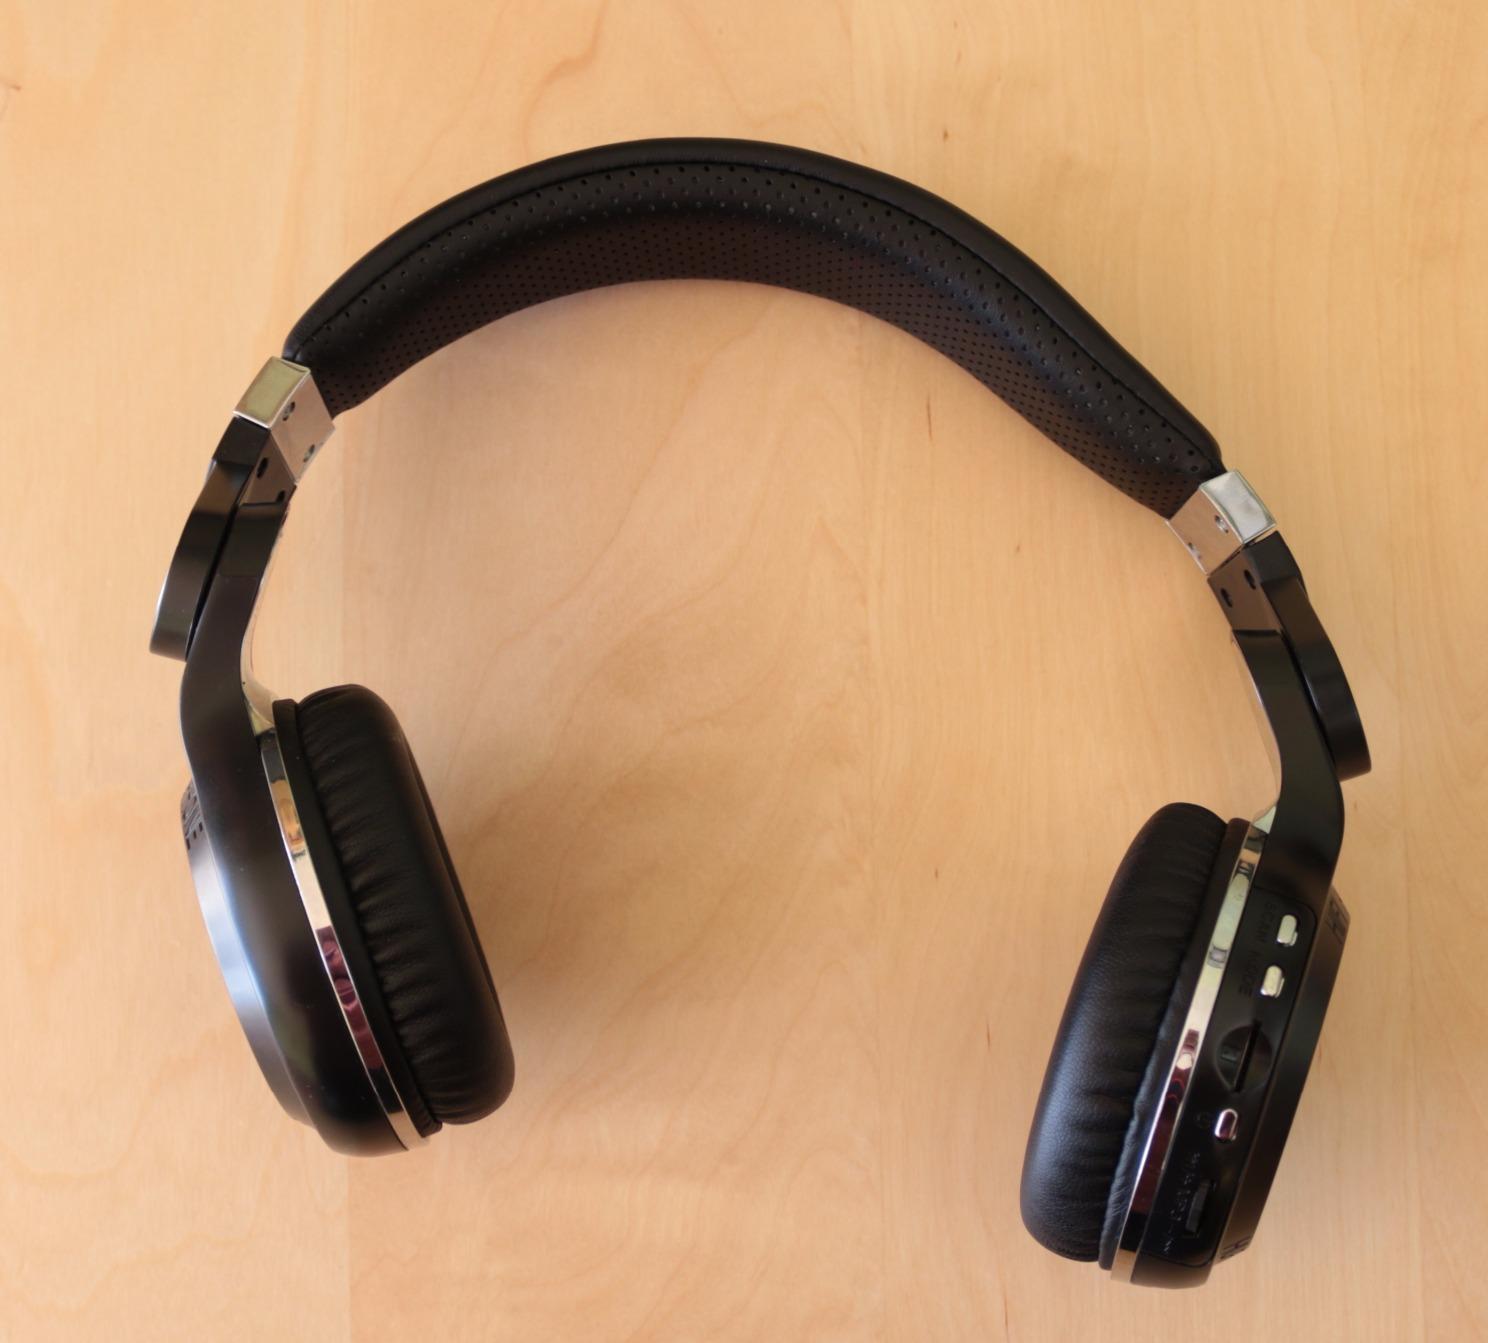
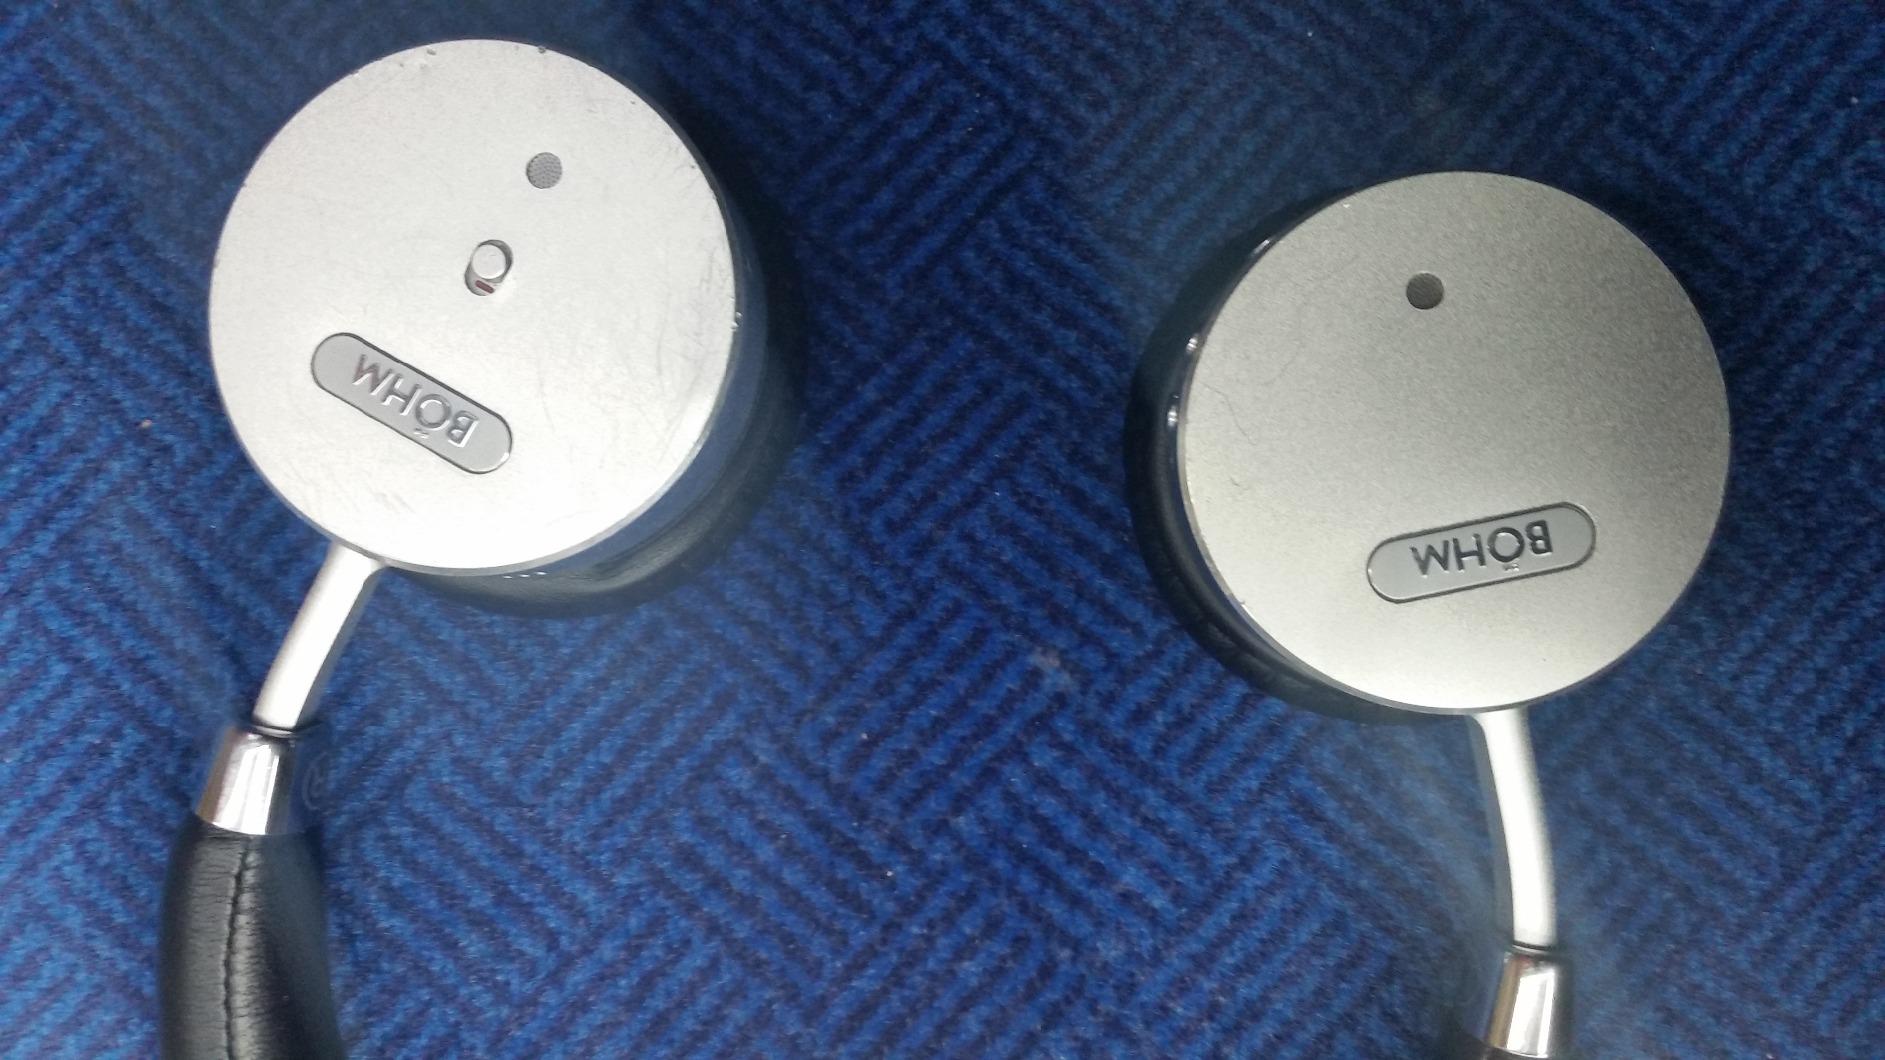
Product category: headphones
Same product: no